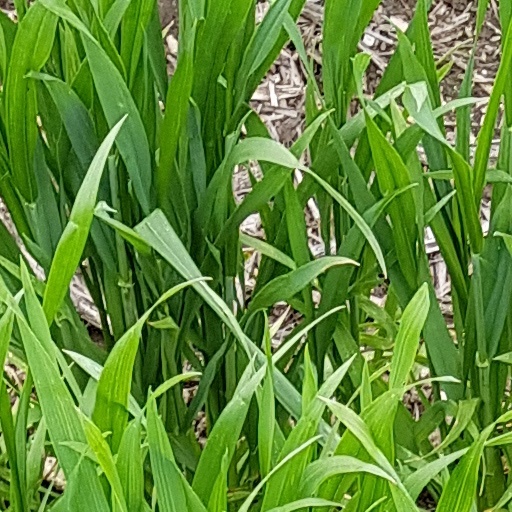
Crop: wheat